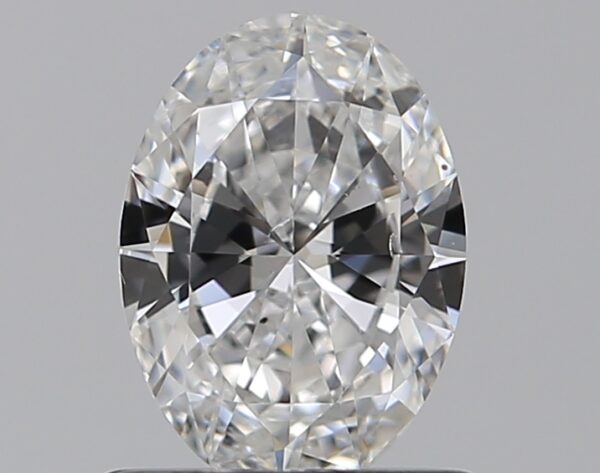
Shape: oval
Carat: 0.7
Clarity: SI1
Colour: D
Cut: EX
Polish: EX
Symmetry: VG
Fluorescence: F
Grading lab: GIA
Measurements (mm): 7.06 x 5.11 x 2.96